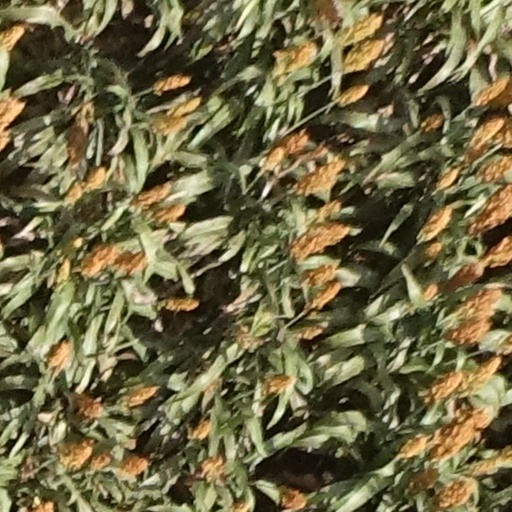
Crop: sorghum